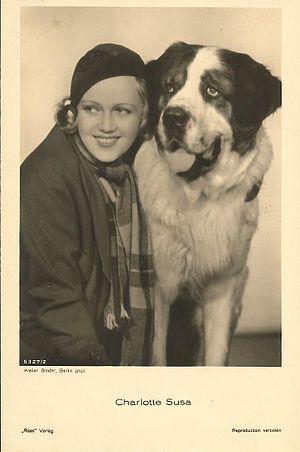
Charlotte Susa fut une actrice allemande.